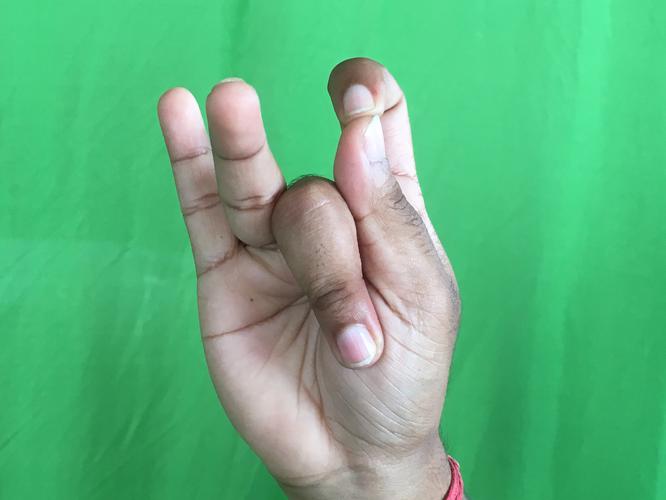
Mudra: Katakamukha_3
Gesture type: single_hand